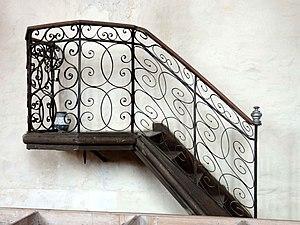
Mobilier de l'église (voir titre).
L'église Saint-Martin est une église catholique paroissiale située à Omerville, en France. Elle se singularise par son plan allongé, à vaisseau unique, avec des travées de quatre époques différentes qui se succèdent en enfilade, et un clocher central roman. Avec les murs de la deuxième et de la troisième travée de la nef, il représente la partie la plus ancienne de l'église, et devrait remonter au moins au dernier quart du XIᵉ siècle, ou sinon au tout début du XIIᵉ siècle. Malheureusement, l'élégante flèche de pierre ajoutée au milieu du XIIᵉ siècle a été démolie vers 1905, et remplacée par un simple toit. À l'intérieur, le caractère roman s'est bien conservé dans la base du clocher voûtée en berceau. Un chœur de deux travées, dont le style du voûtement reflète les dernières années de la première période gothique, est substitué à l'abside primitive vers 1220-1230. Lors de l'agrandissement du chœur par l'adjonction d'une abside à pans coupés au dernier quart du XIIIᵉ siècle ou au début du XIVᵉ siècle, la seconde travée est partiellement démolie pour des raisons inconnues.